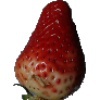
Label: Strawberry 1